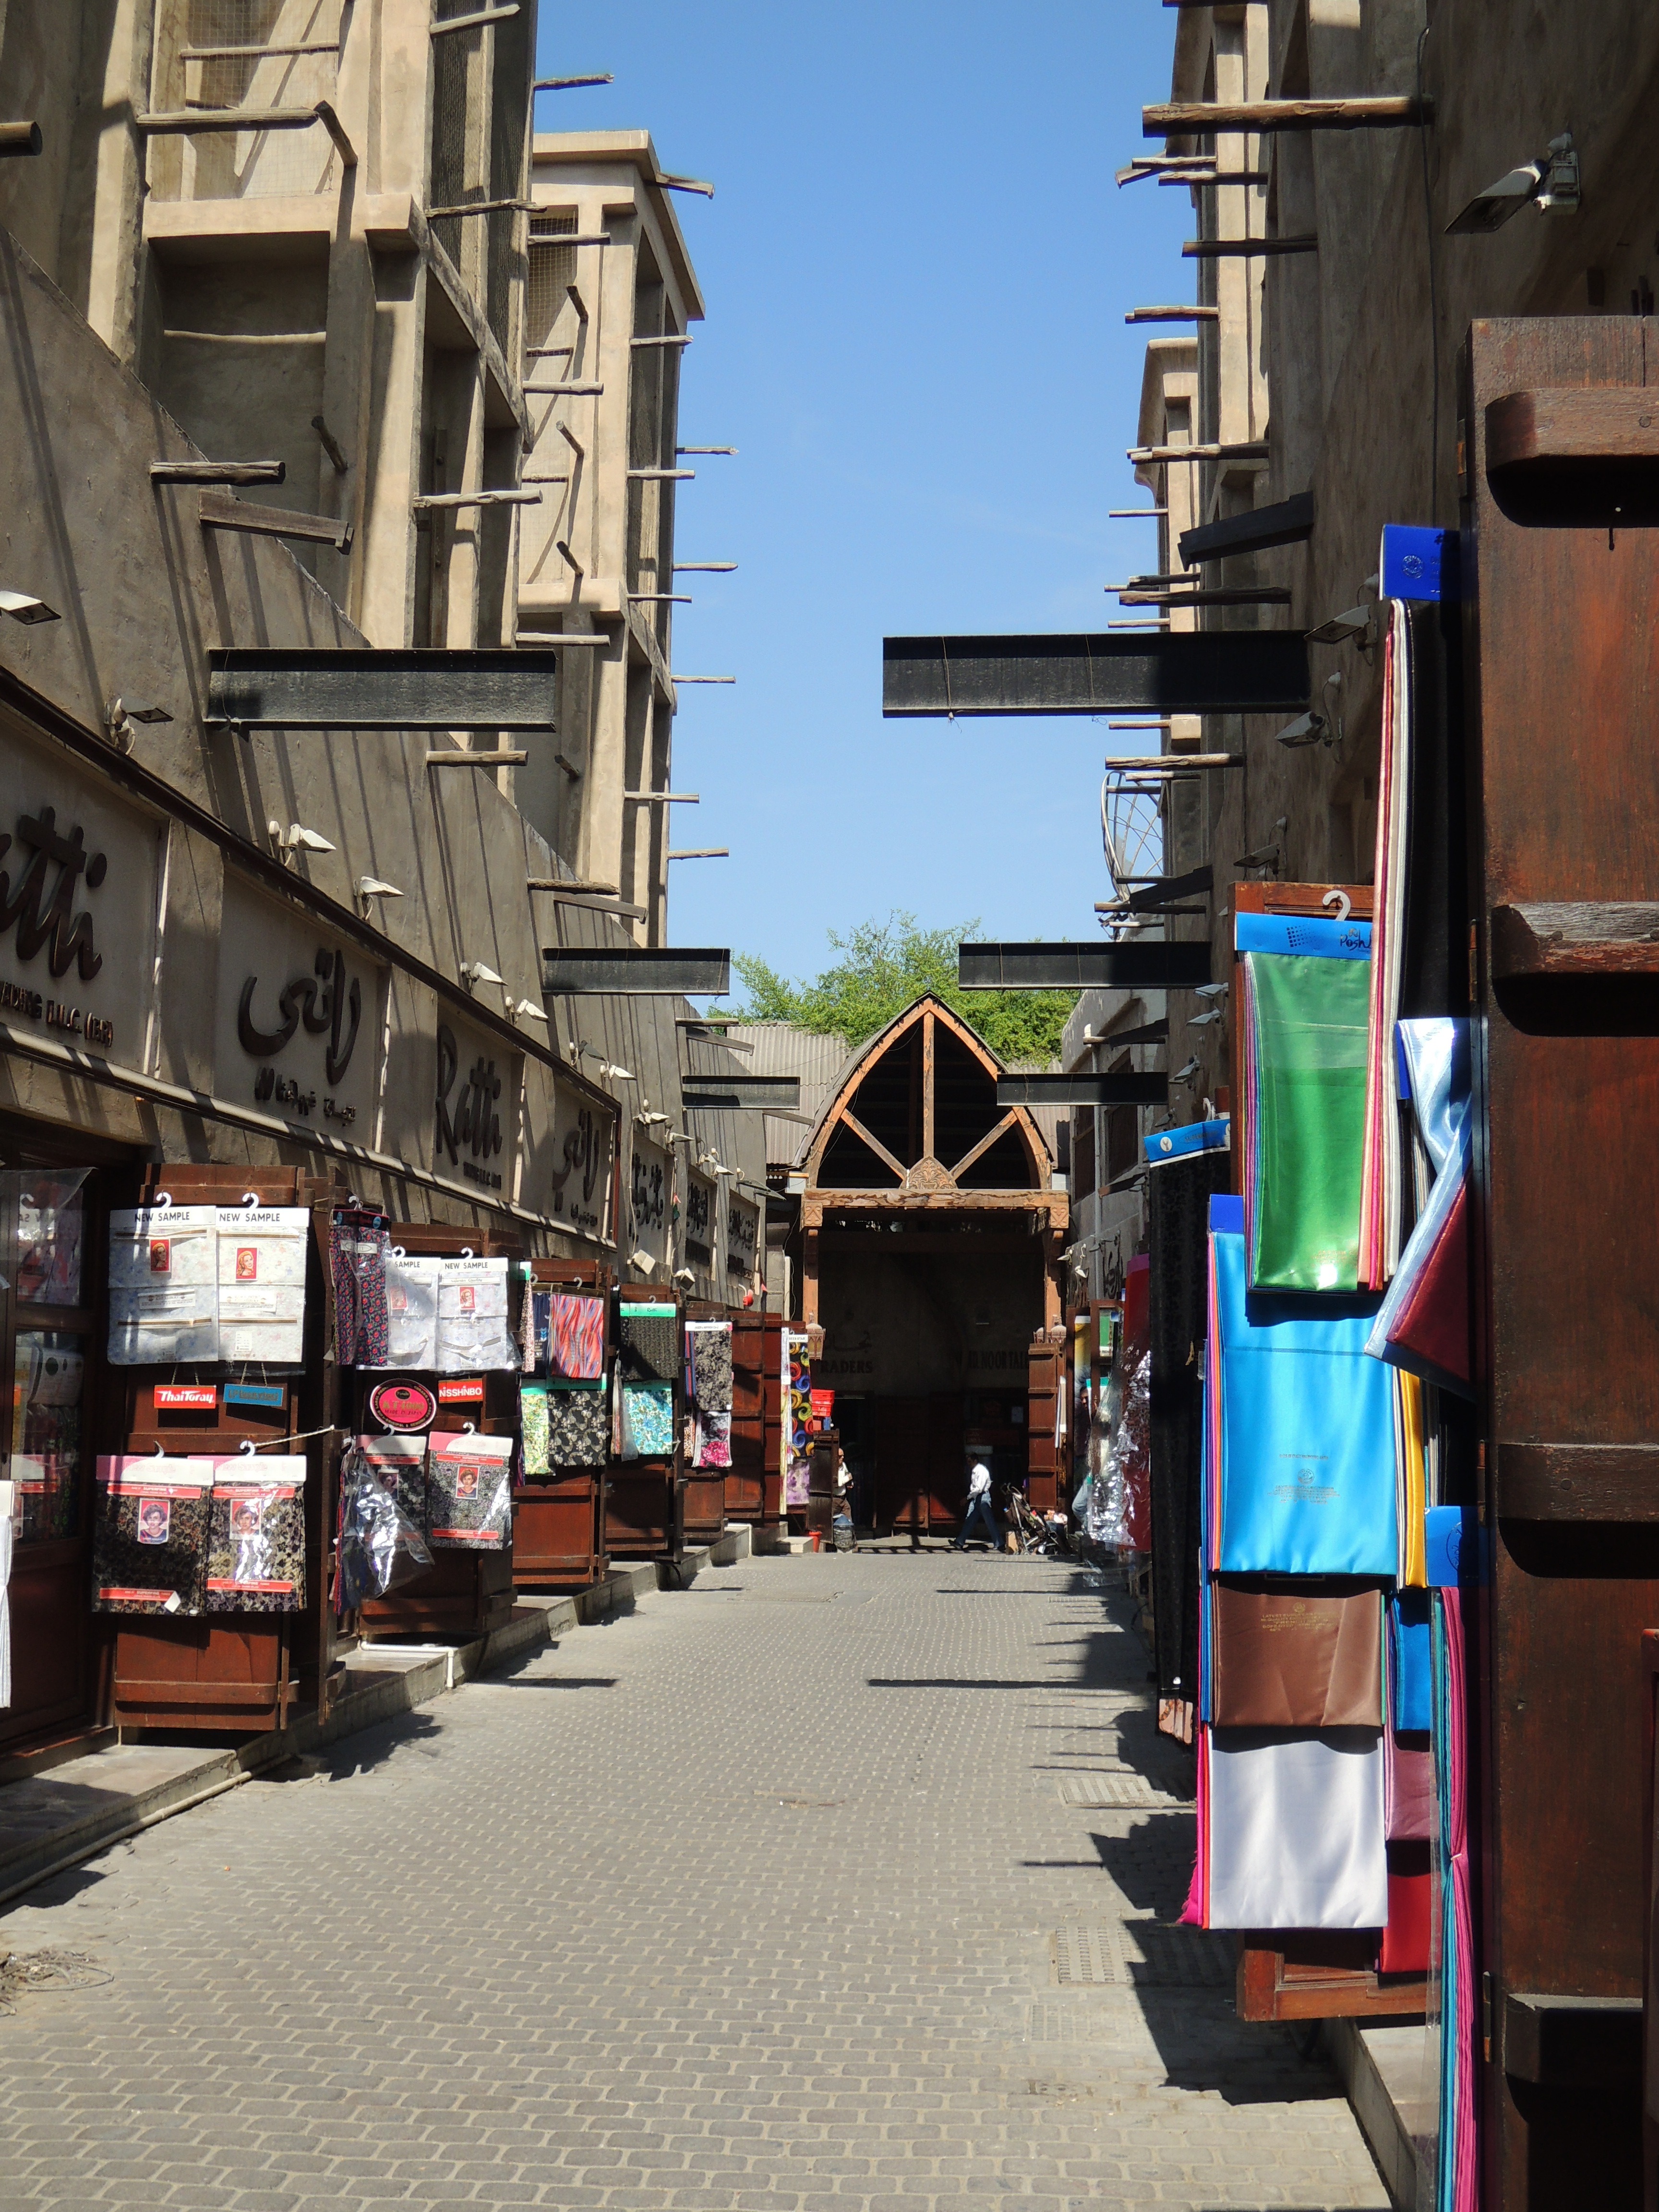
pedestrian, road, street, desert, town, alley, city, cityscape, downtown, travel, transport, shop, color, dubai, lane, infrastructure, uae, emirates, neighbourhood, substances, urban area, emirate, human settlement, nonbuilding structure